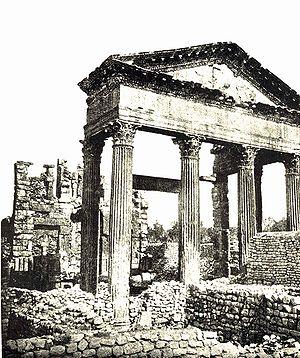
Dougga ou Thugga est un site archéologique situé dans la délégation de Téboursouk au Nord-Ouest de la Tunisie.